Pregnancy tests using animals

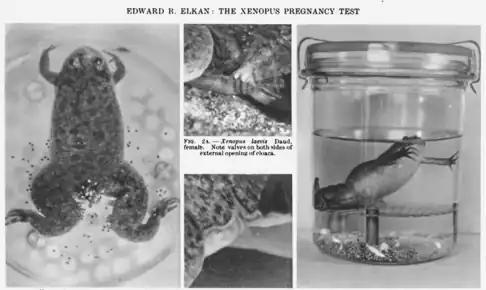
"Xenopus" pregnancy test

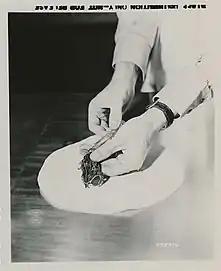
Injection of sample urine to the dorsal lymph sac of frog

Previous pregnancy tests, called A-Z tests or rabbit tests, were troublesome and time-consuming. They consisted of injecting women's urine twice a day, for three days, into mice or rabbits. Then, the mice would have to be killed and scientists would examine if the mice had enlarged ovaries. This ovary growth is due to the hCG. Hogben tests were soon more popular and performed more widely than the A-Z tests because results could be seen in less than a day, and yielded highly accurate results. Moreover, Hogben tests did not involve killing the frogs, so each frog could be reused again, unlike in the A-Z tests where the rodents would have to be killed to examine ovary enlargement. "Xenopus laevis" were also easier to maintain than rodents, and raising them came at a lower cost. This efficient and reliable Hogben test was used till the development of an even simpler and animal-free pregnancy test in the late 1960s.